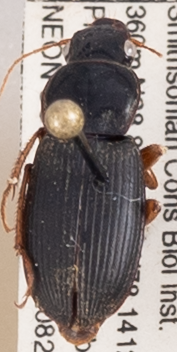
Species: Harpalus protractus
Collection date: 2022-08-25
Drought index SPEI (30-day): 1.082
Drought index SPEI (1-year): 0.9
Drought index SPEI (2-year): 0.8